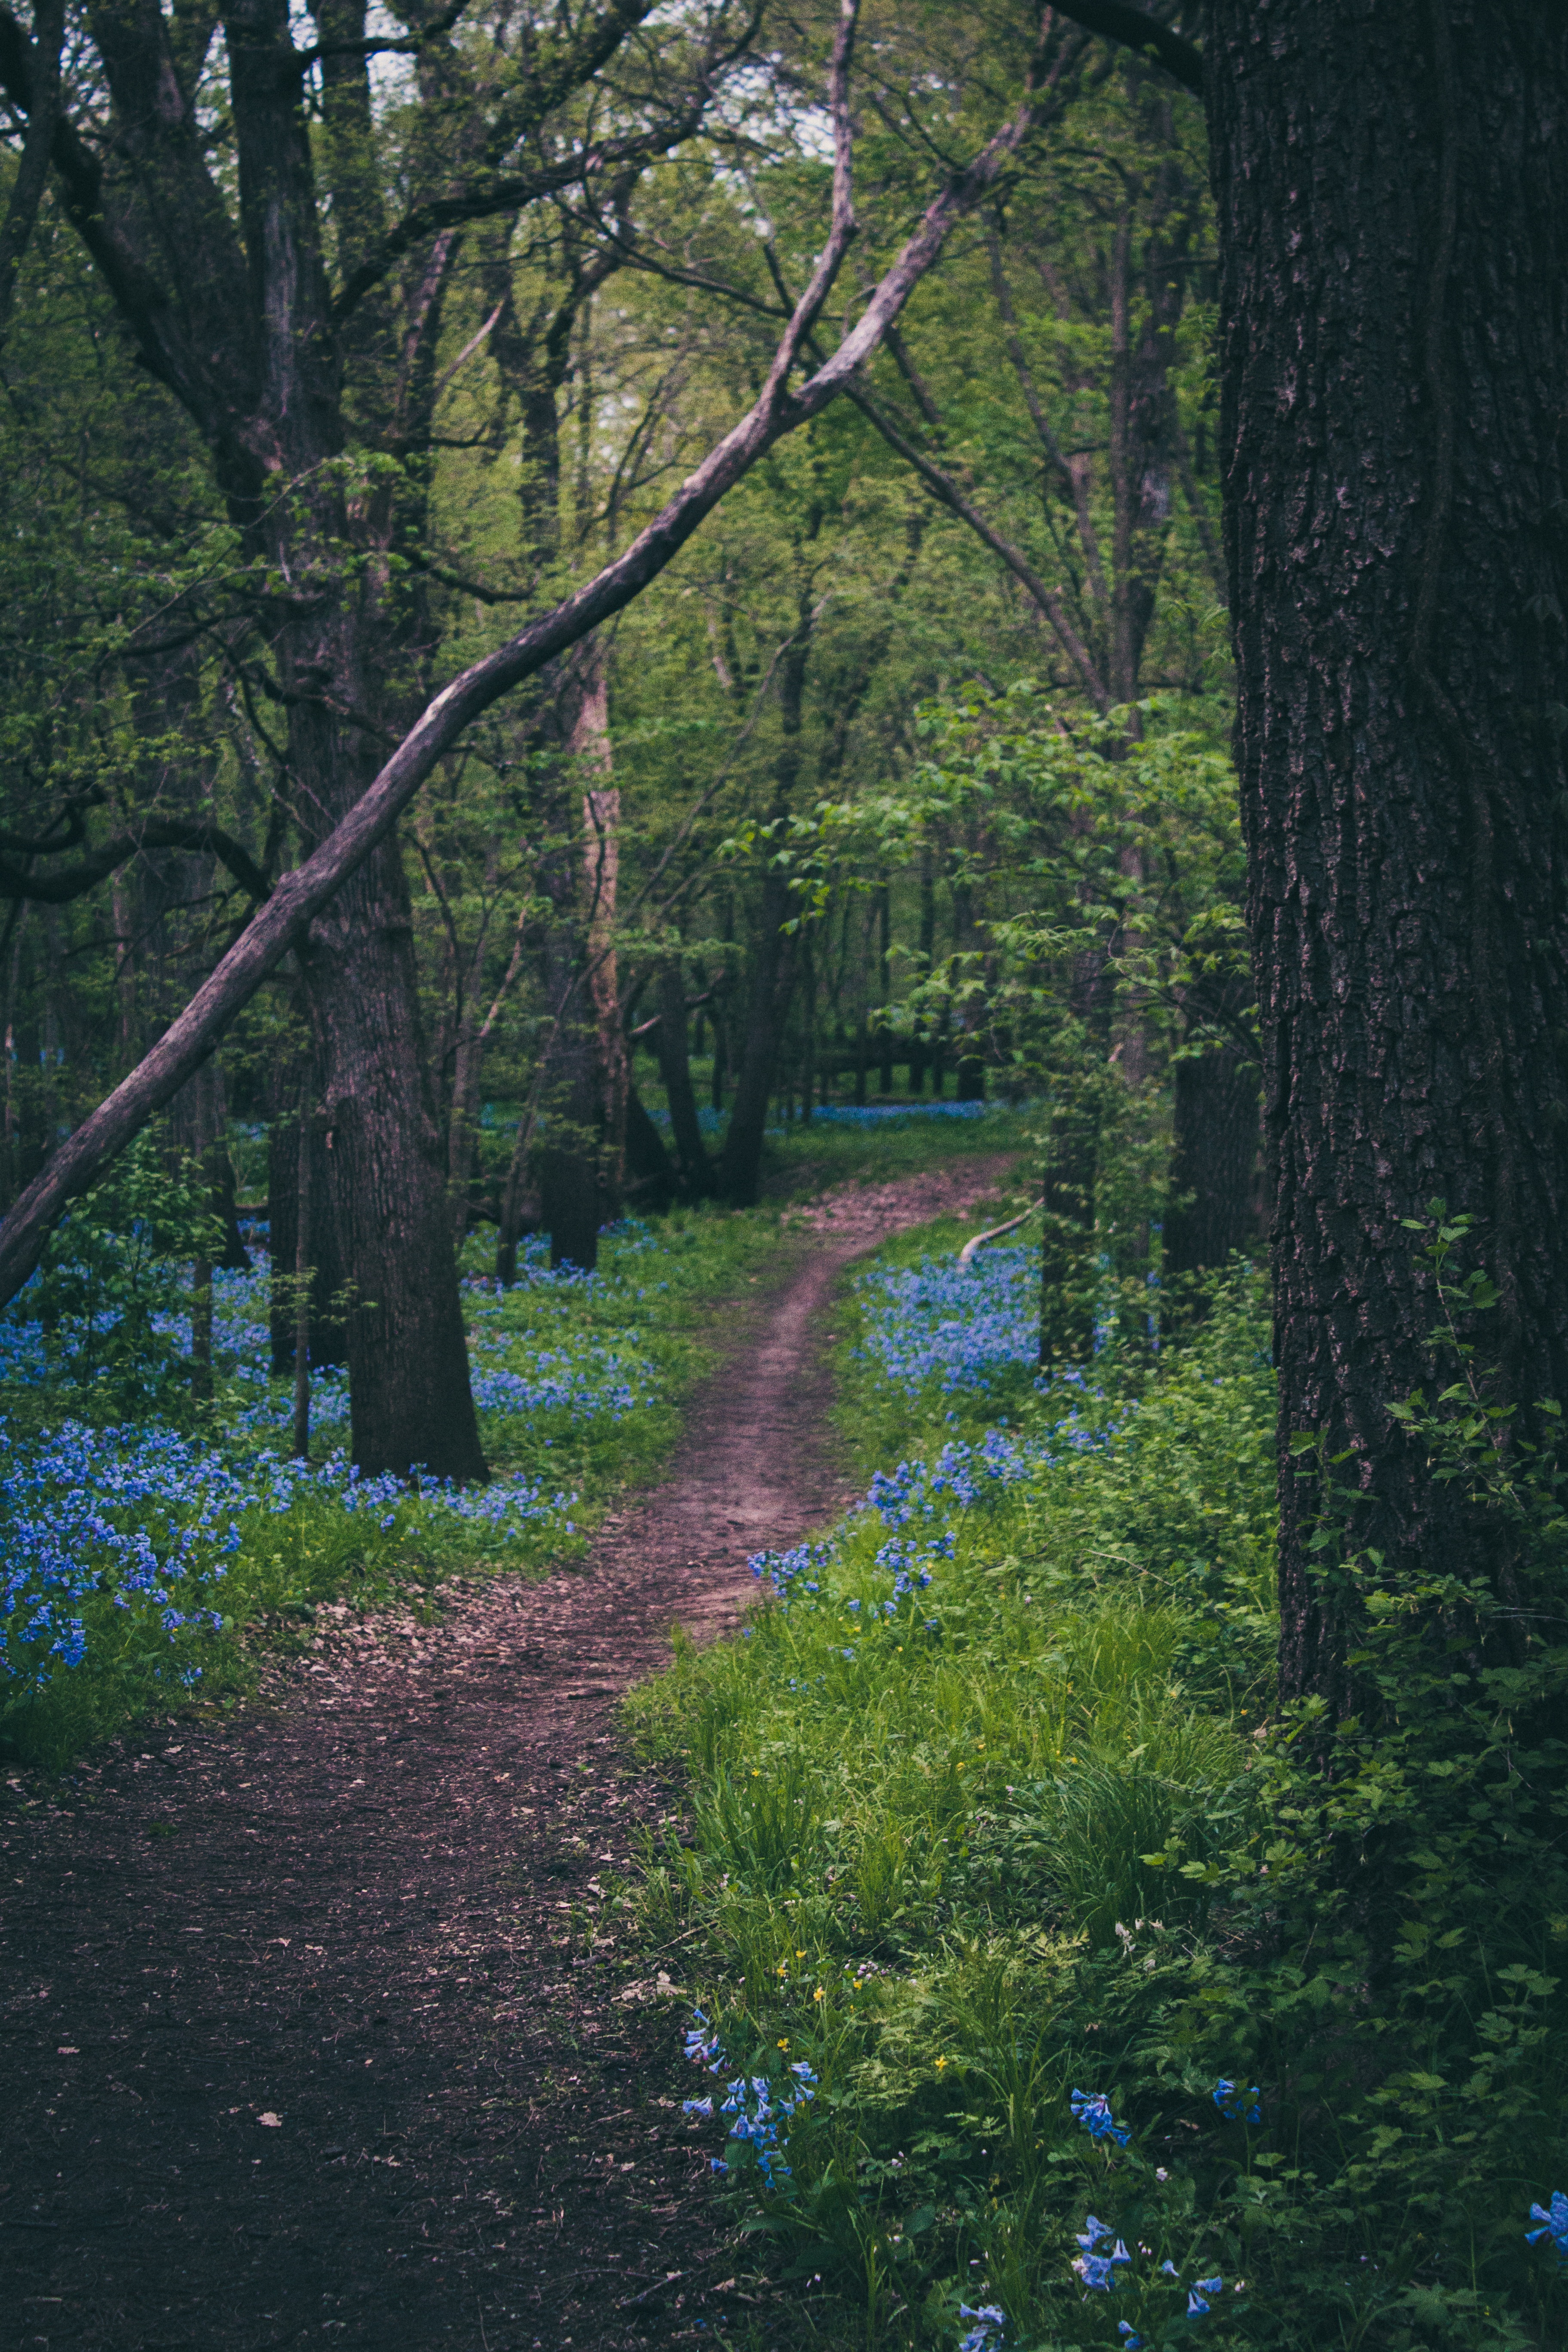
tree, nature, forest, path, wilderness, branch, plant, sunlight, morning, leaf, flower, river, floral, green, reflection, autumn, park, season, flowers, woods, rainforest, woodland, habitat, ecosystem, natural environment, atmospheric phenomenon, woody plant